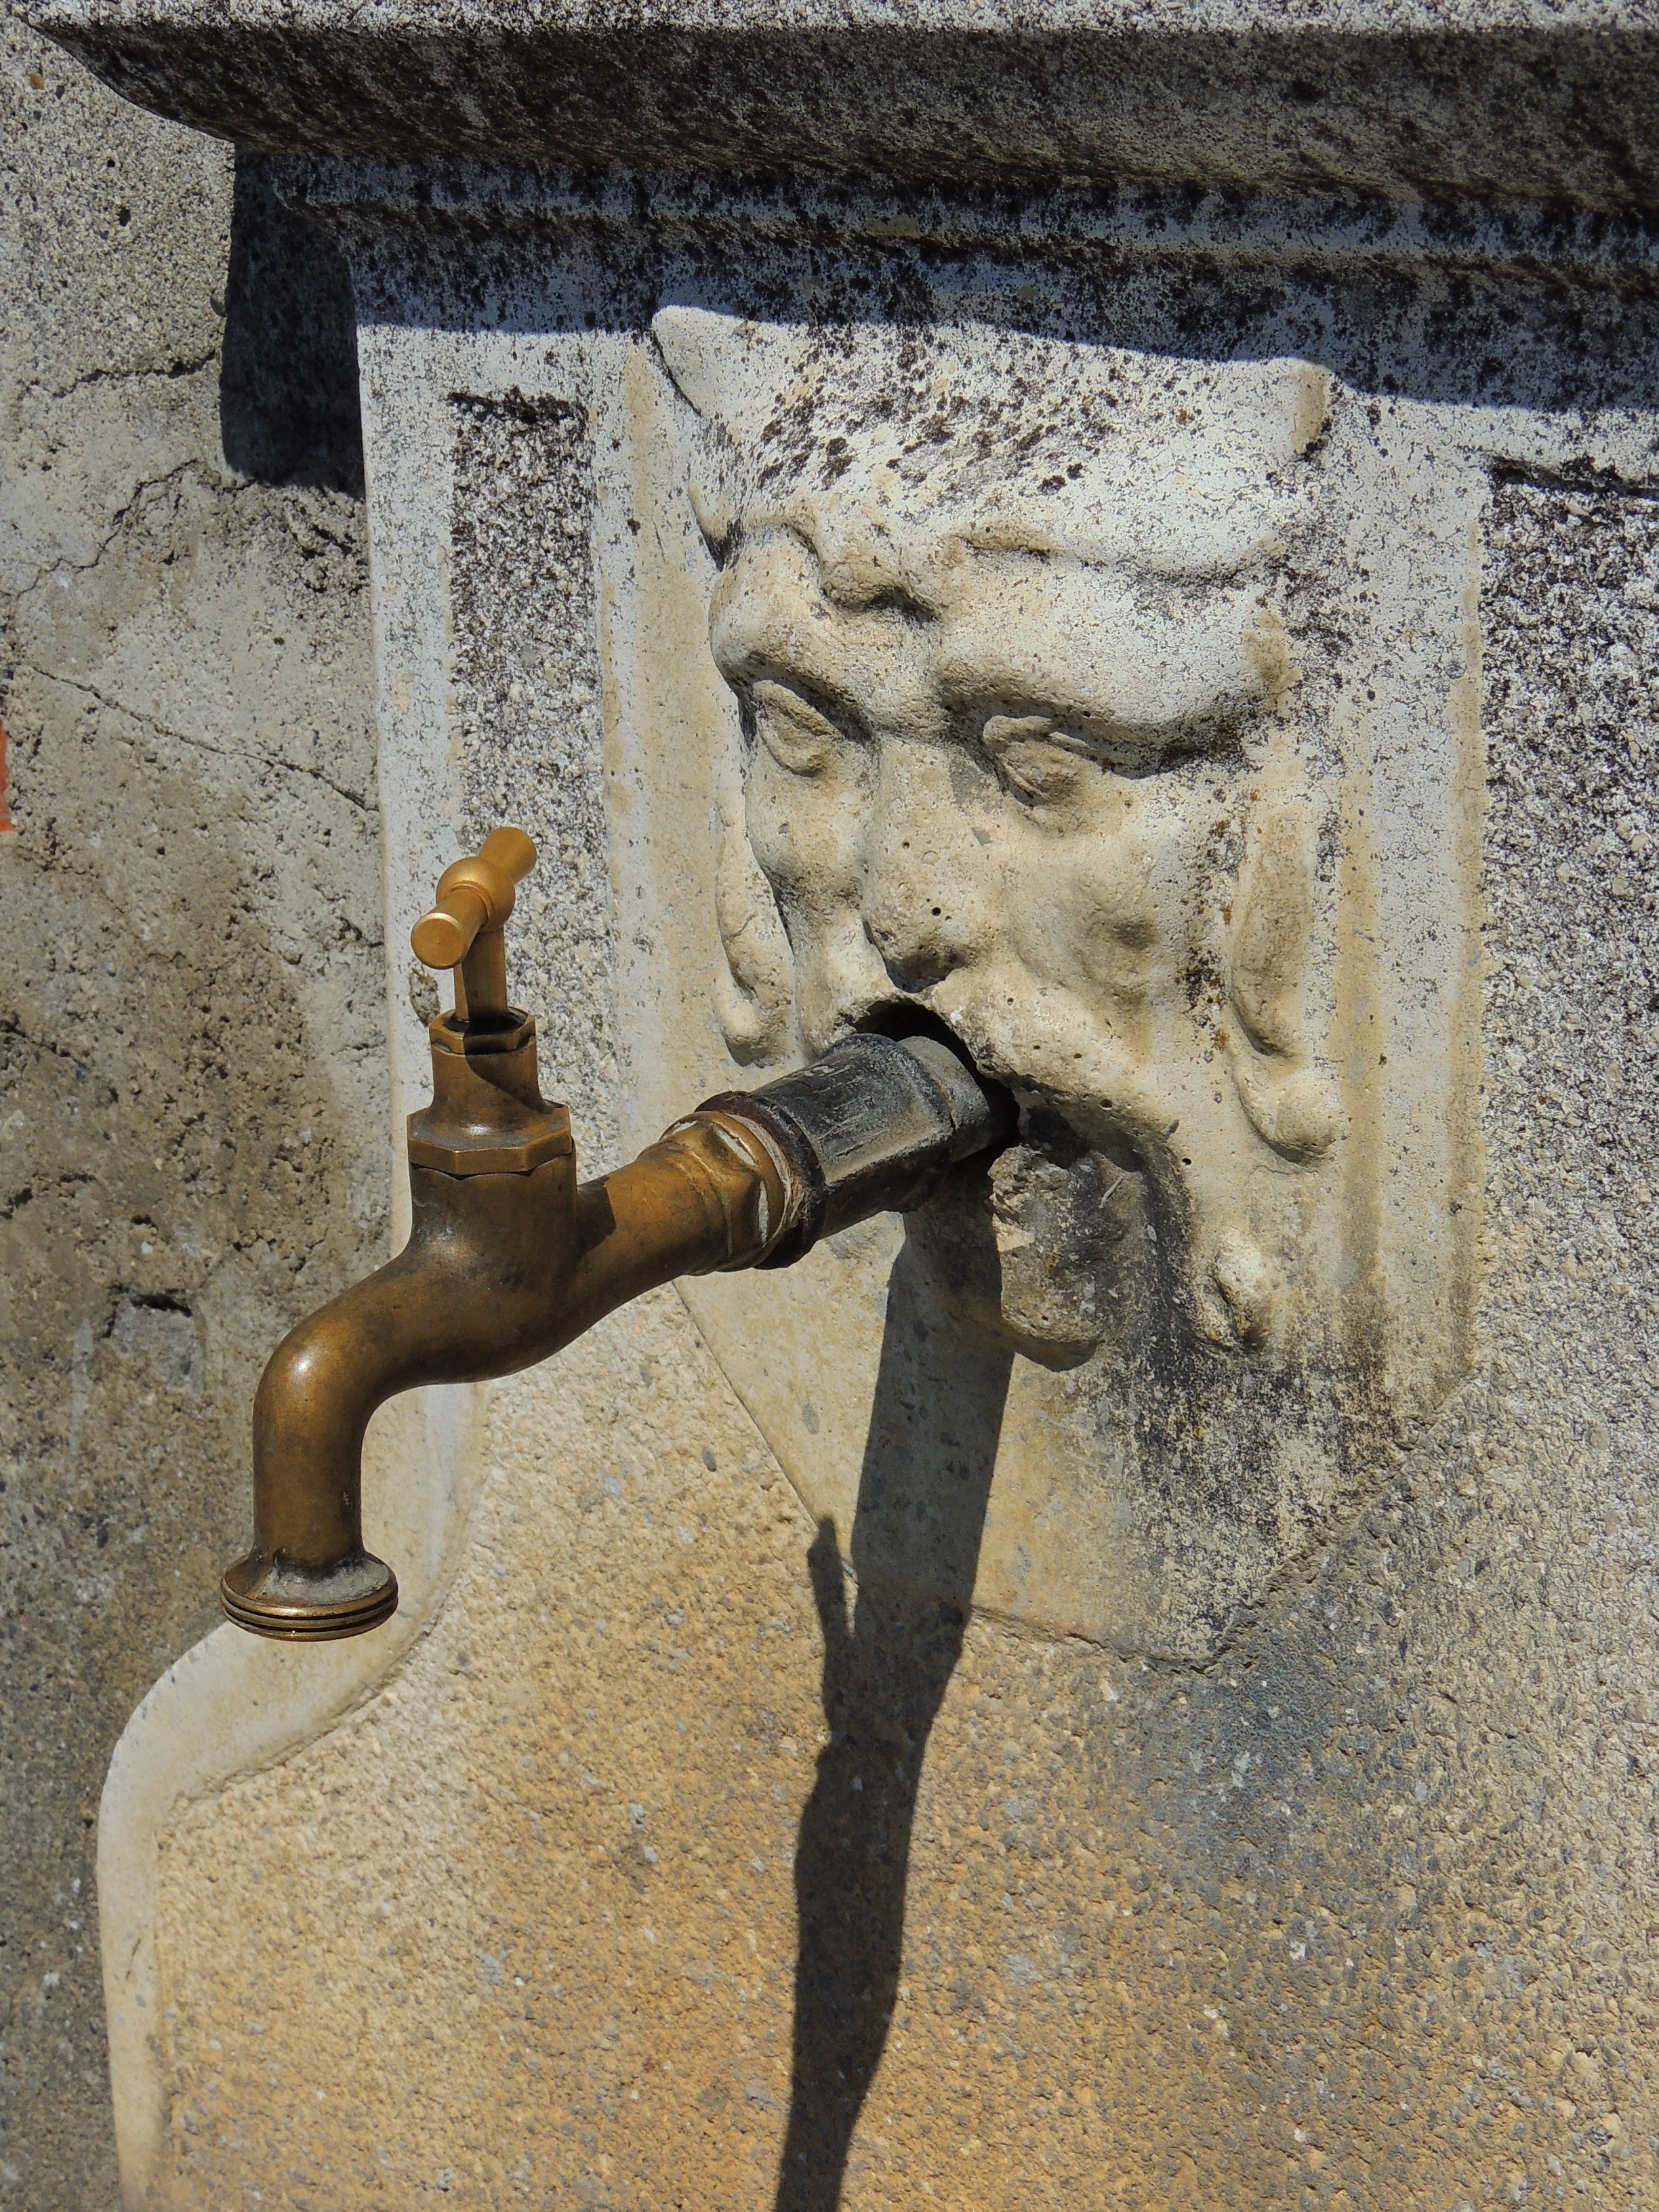
water, old, wall, monument, statue, italy, sculpture, art, tap, temple, well, carving, ancient history